Matt Wallace (racing driver)

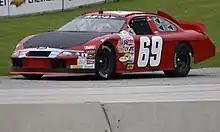
Wallace made two ARCA starts in the No. 69 Ford for Kimmel Racing.

Matt made his debut in stock cars in the ARCA race at Toledo Speedway, driving the No. 69 for Kimmel Racing, where he would go on to finish tenth in that race. Mike Wallace was friends with team owner Bill Kimmel, which is how the deal was put together for Matt to race for Kimmel's ARCA team. It was later revealed that he would return to the same car at IRP in July.